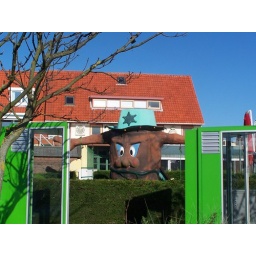
A huge plastic tree wearing a sheriff's hat on a playground in De Koog, Texel